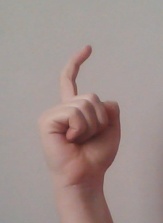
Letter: ra